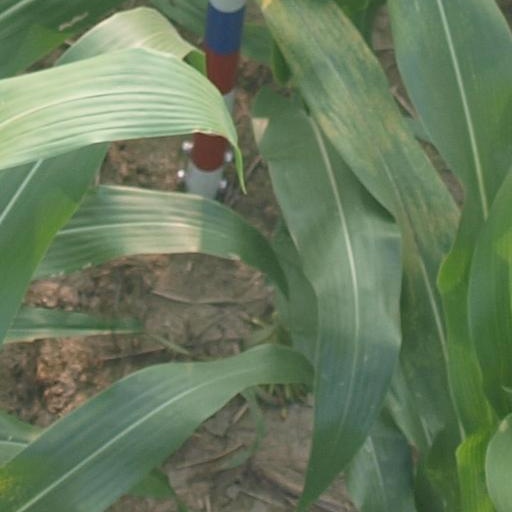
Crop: maize; corn